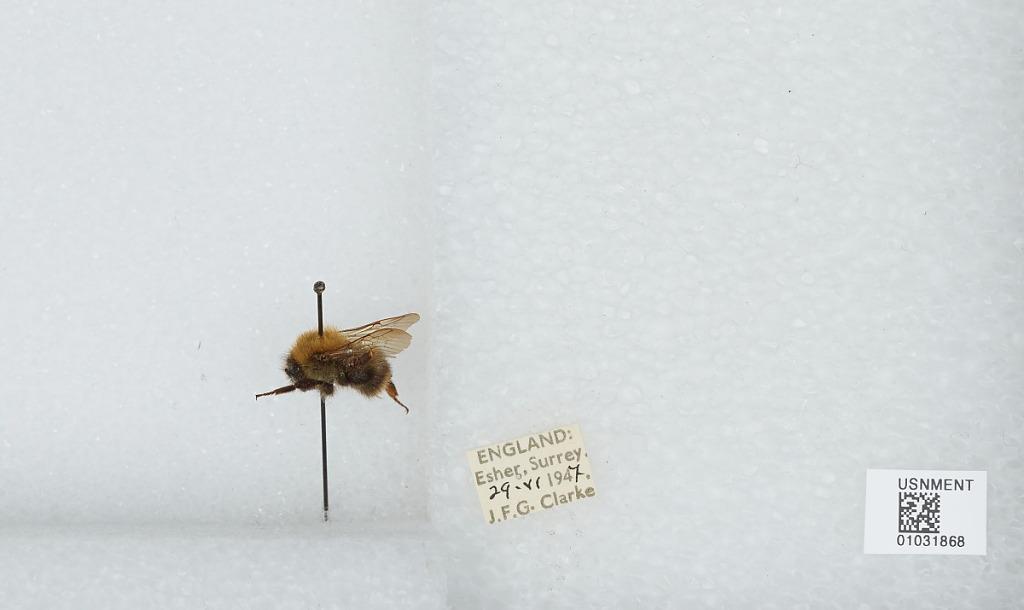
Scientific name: Bombus (Thoracobombus) pascuorum (Scopoli)
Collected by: J. Clarke
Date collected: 1947-6-29
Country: United Kingdom
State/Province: England
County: Surrey
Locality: Esher
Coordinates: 51.3691, -0.365